Stage Door Canteen (film)

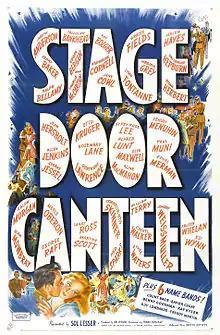
Theatrical release poster

Stage Door Canteen is a 1943 American World War II film with musical numbers and other entertainment interspersed with dramatic scenes by a largely unknown cast. The film was produced by Sol Lesser's Principal Artists Productions and directed by Frank Borzage. The film features many celebrity cameo appearances but primarily relates a simple drama set in the famed New York City restaurant and nightclub for American and Allied servicemen. Six bands are featured. The score and the original song, "We Mustn't Say Goodbye", were nominated for Academy Awards.